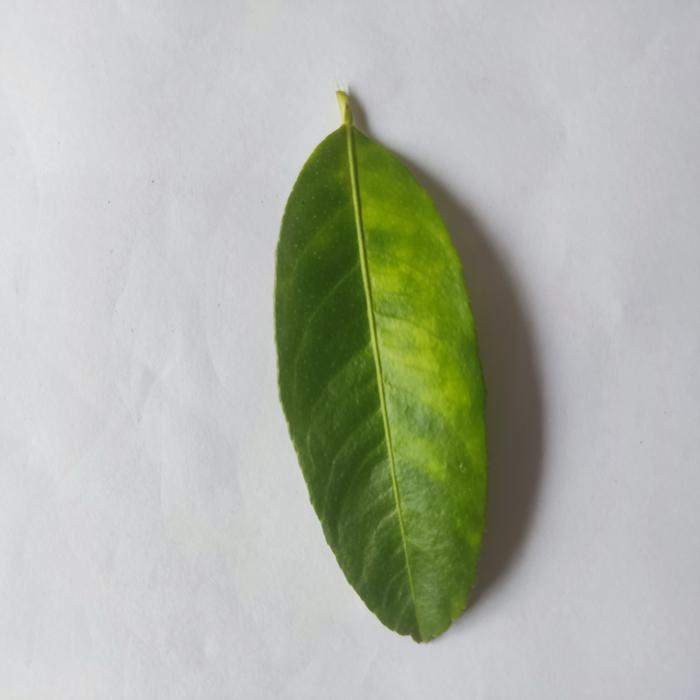
Crop: Lemon
Leaf condition: Citrus